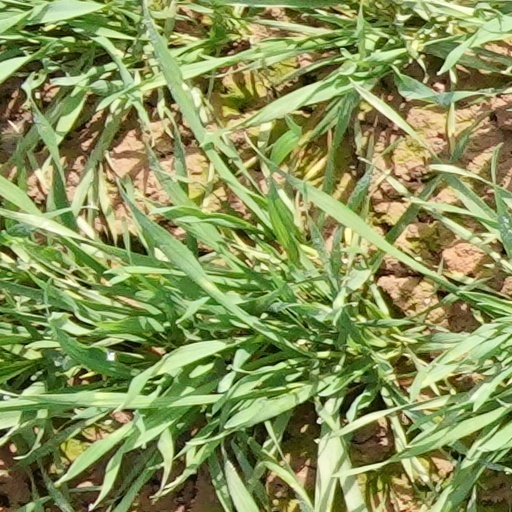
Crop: wheat